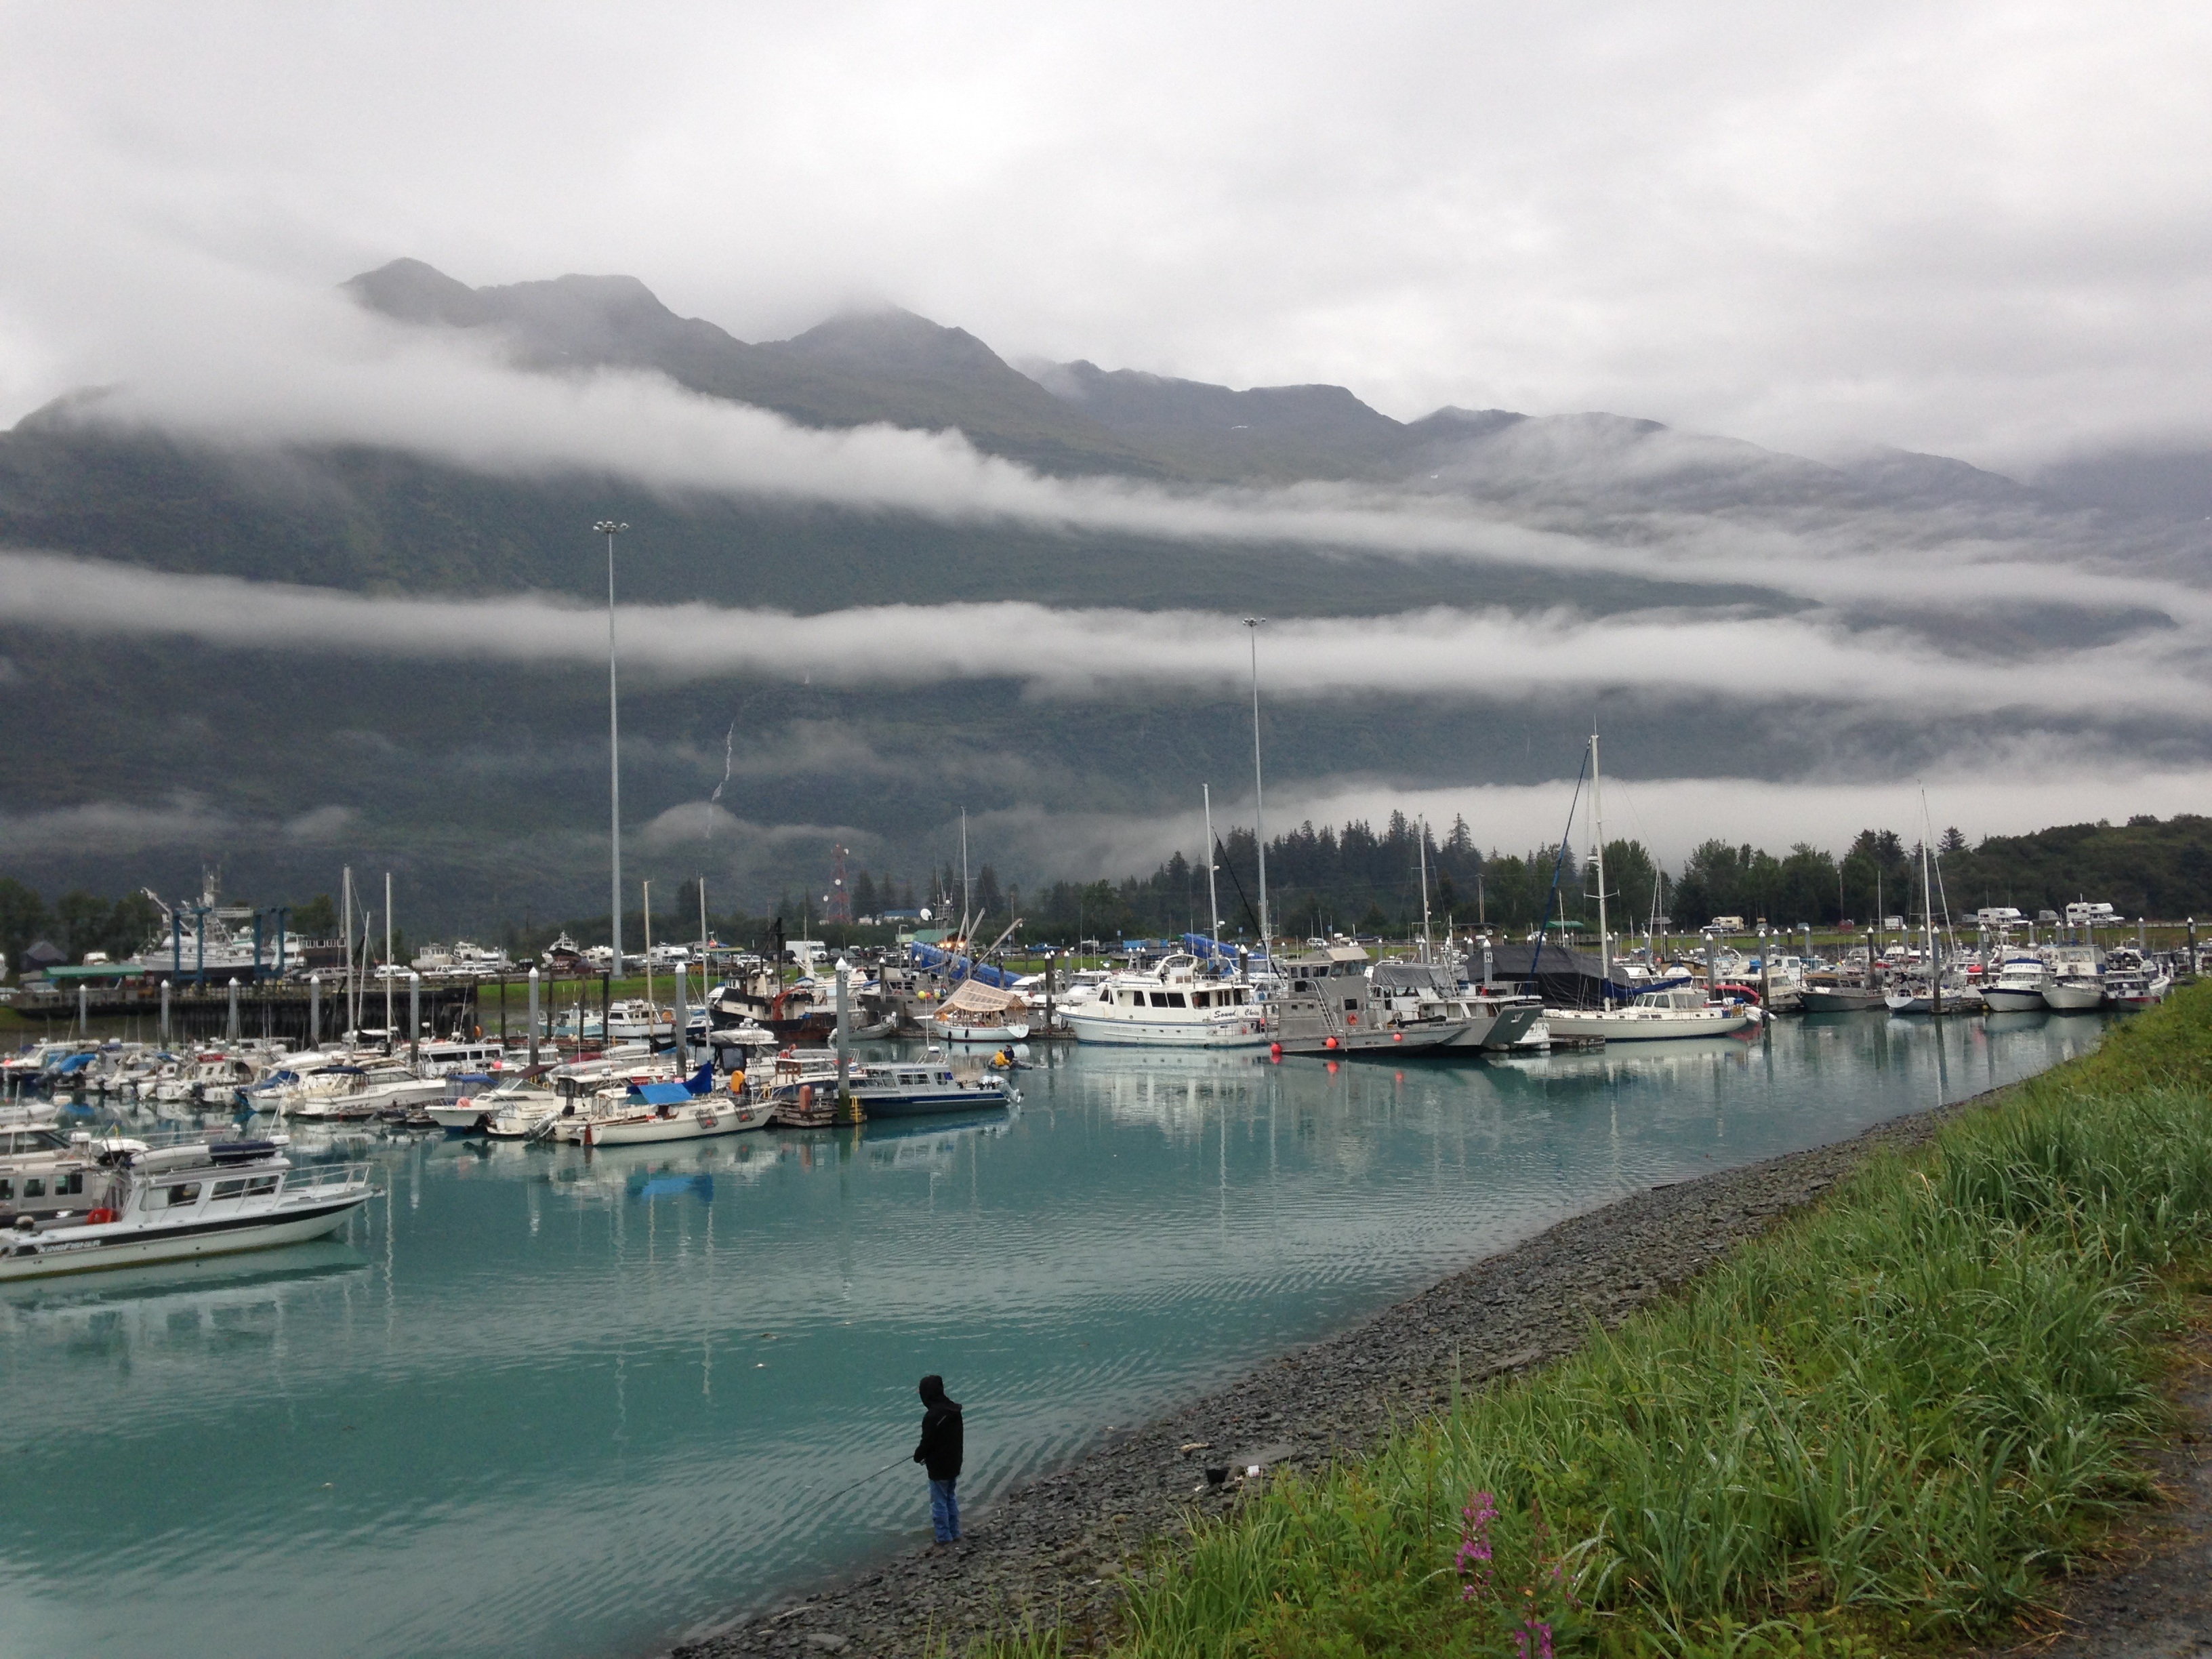
sea, coast, water, dock, cloud, boat, shore, lake, reflection, vehicle, fishing, bay, harbor, fjord, marina, reservoir, boating, alaska, watercraft, valdez